Evangelist portrait

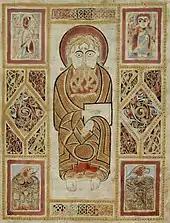
Insular, 8th century, now St Gall. Unusually, a single unspecified Evangelist with all four symbols

The early artists of the Insular period often show evangelists from the front who appear to be standing, although a chair is drawn behind them; the human figure was not a focus of interest or skill for these artists. Later Insular depictions seem to show figures without chairs, who are standing. Most of Europe continued to use the seated model however, usually seen in a three-quarters on view, and usually with a cushion behind. Sometimes all four evangelists were combined on a page, sometimes around a Christ in Majesty. Standing portraits were usual, however, for wall and later panel paintings (and in the Tree of Jesse composition) with the Evangelists often treated as, and mixed with, other saints.